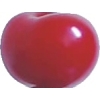
Label: cherry_sour